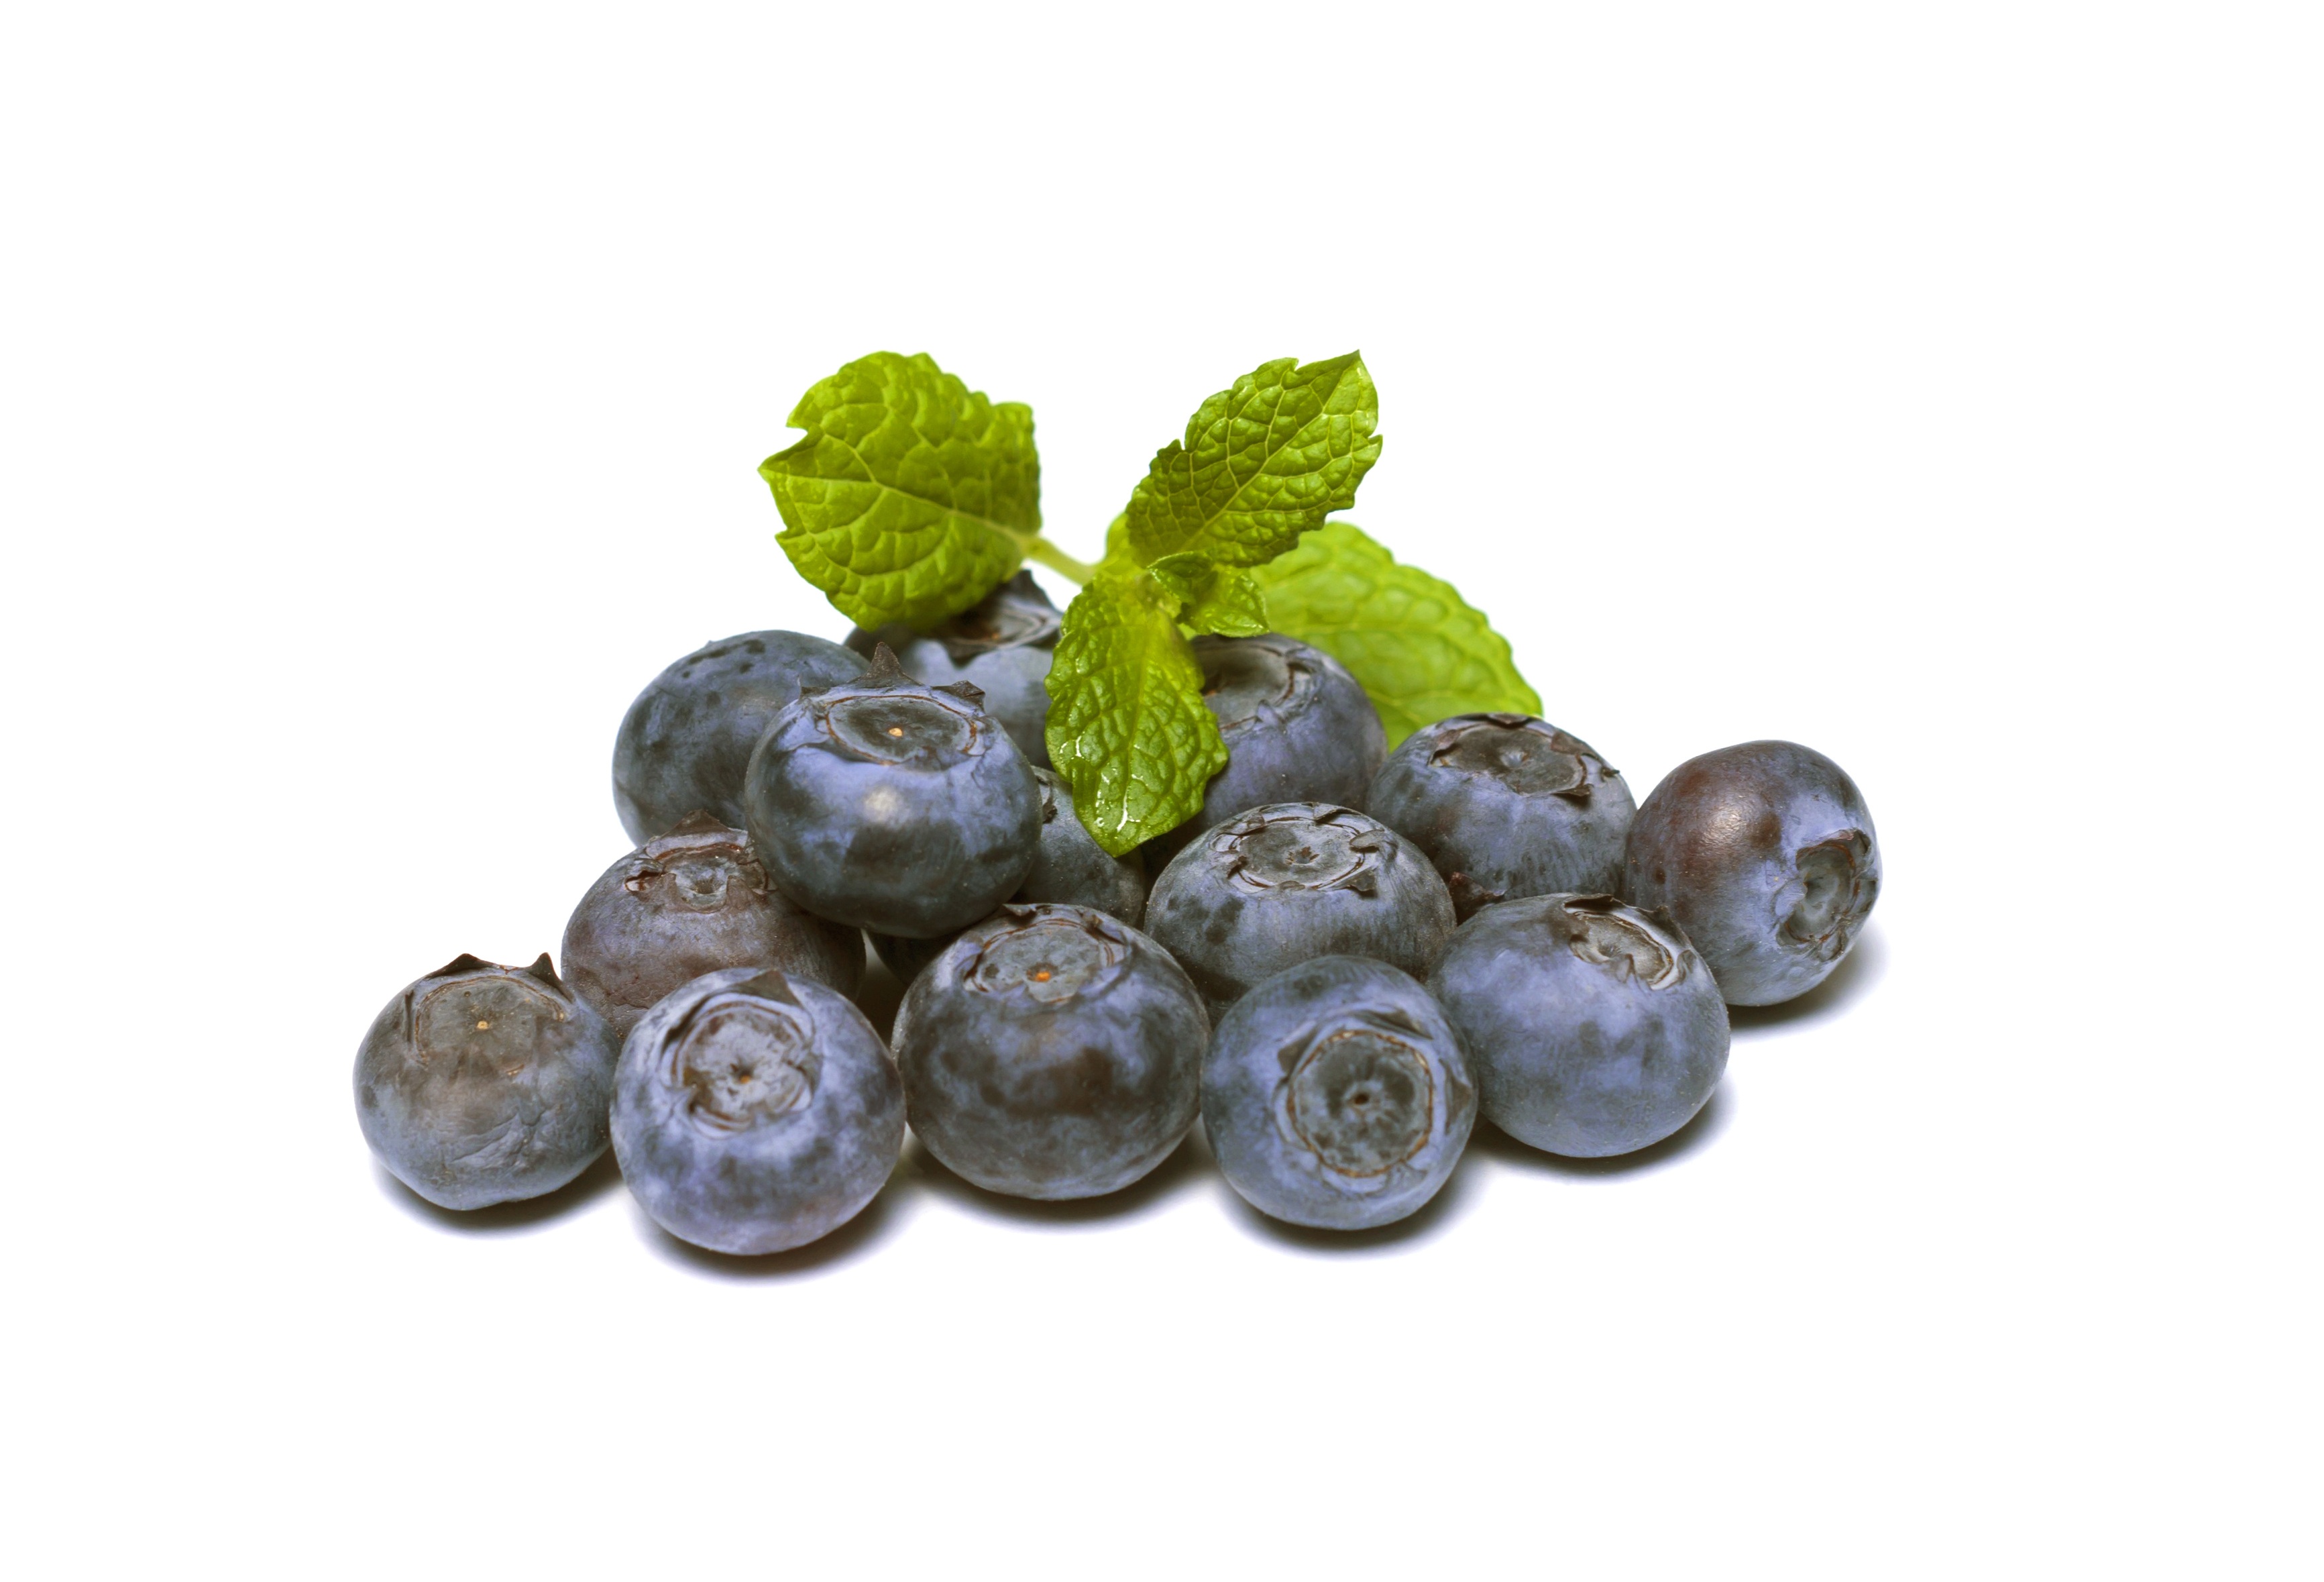
nature, plant, white, fruit, berry, sweet, leaf, isolated, summer, ripe, food, green, produce, natural, blueberry, fresh, blue, juicy, healthy, snack, delicious, freshness, eating, background, berries, nutrition, blueberries, raw, diet, flowering plant, bilberry, land plant